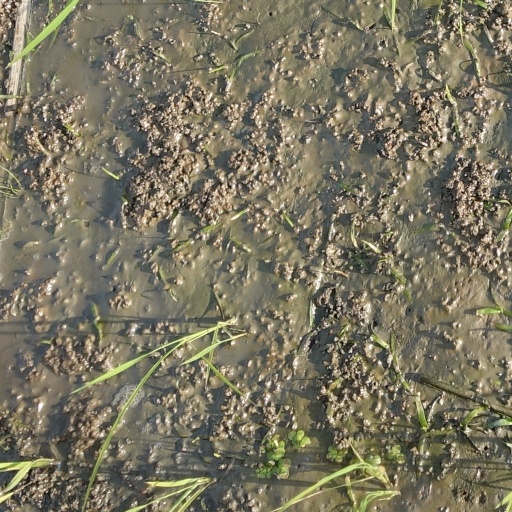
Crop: rice